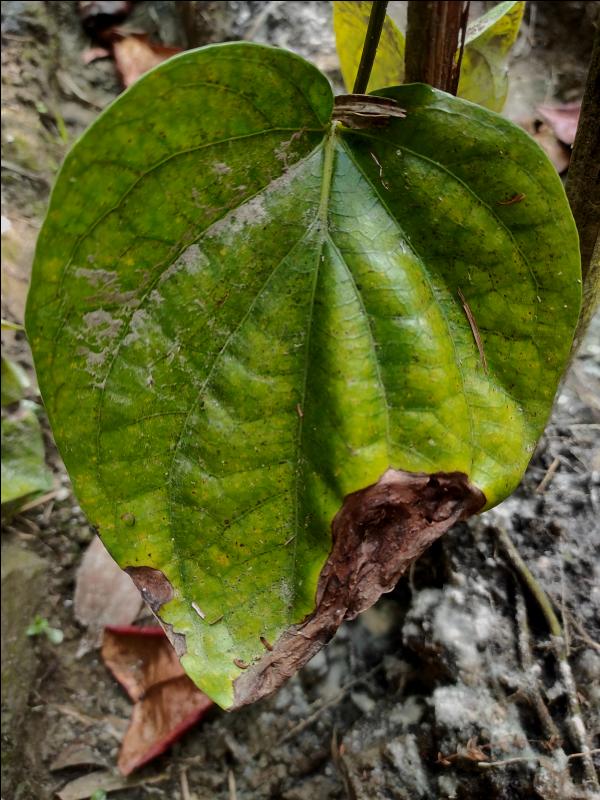
Label: Fungal_Brown_Spot_Disease